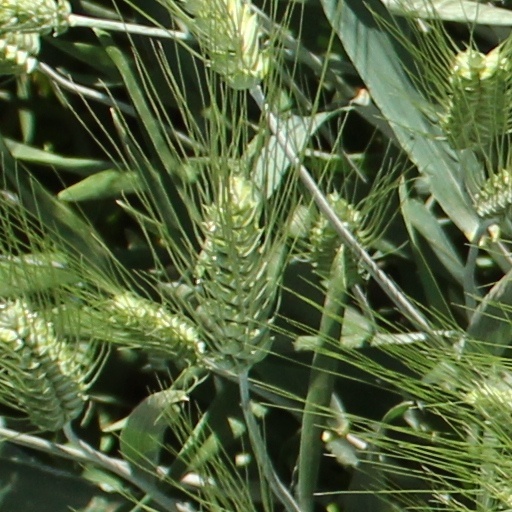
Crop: wheat